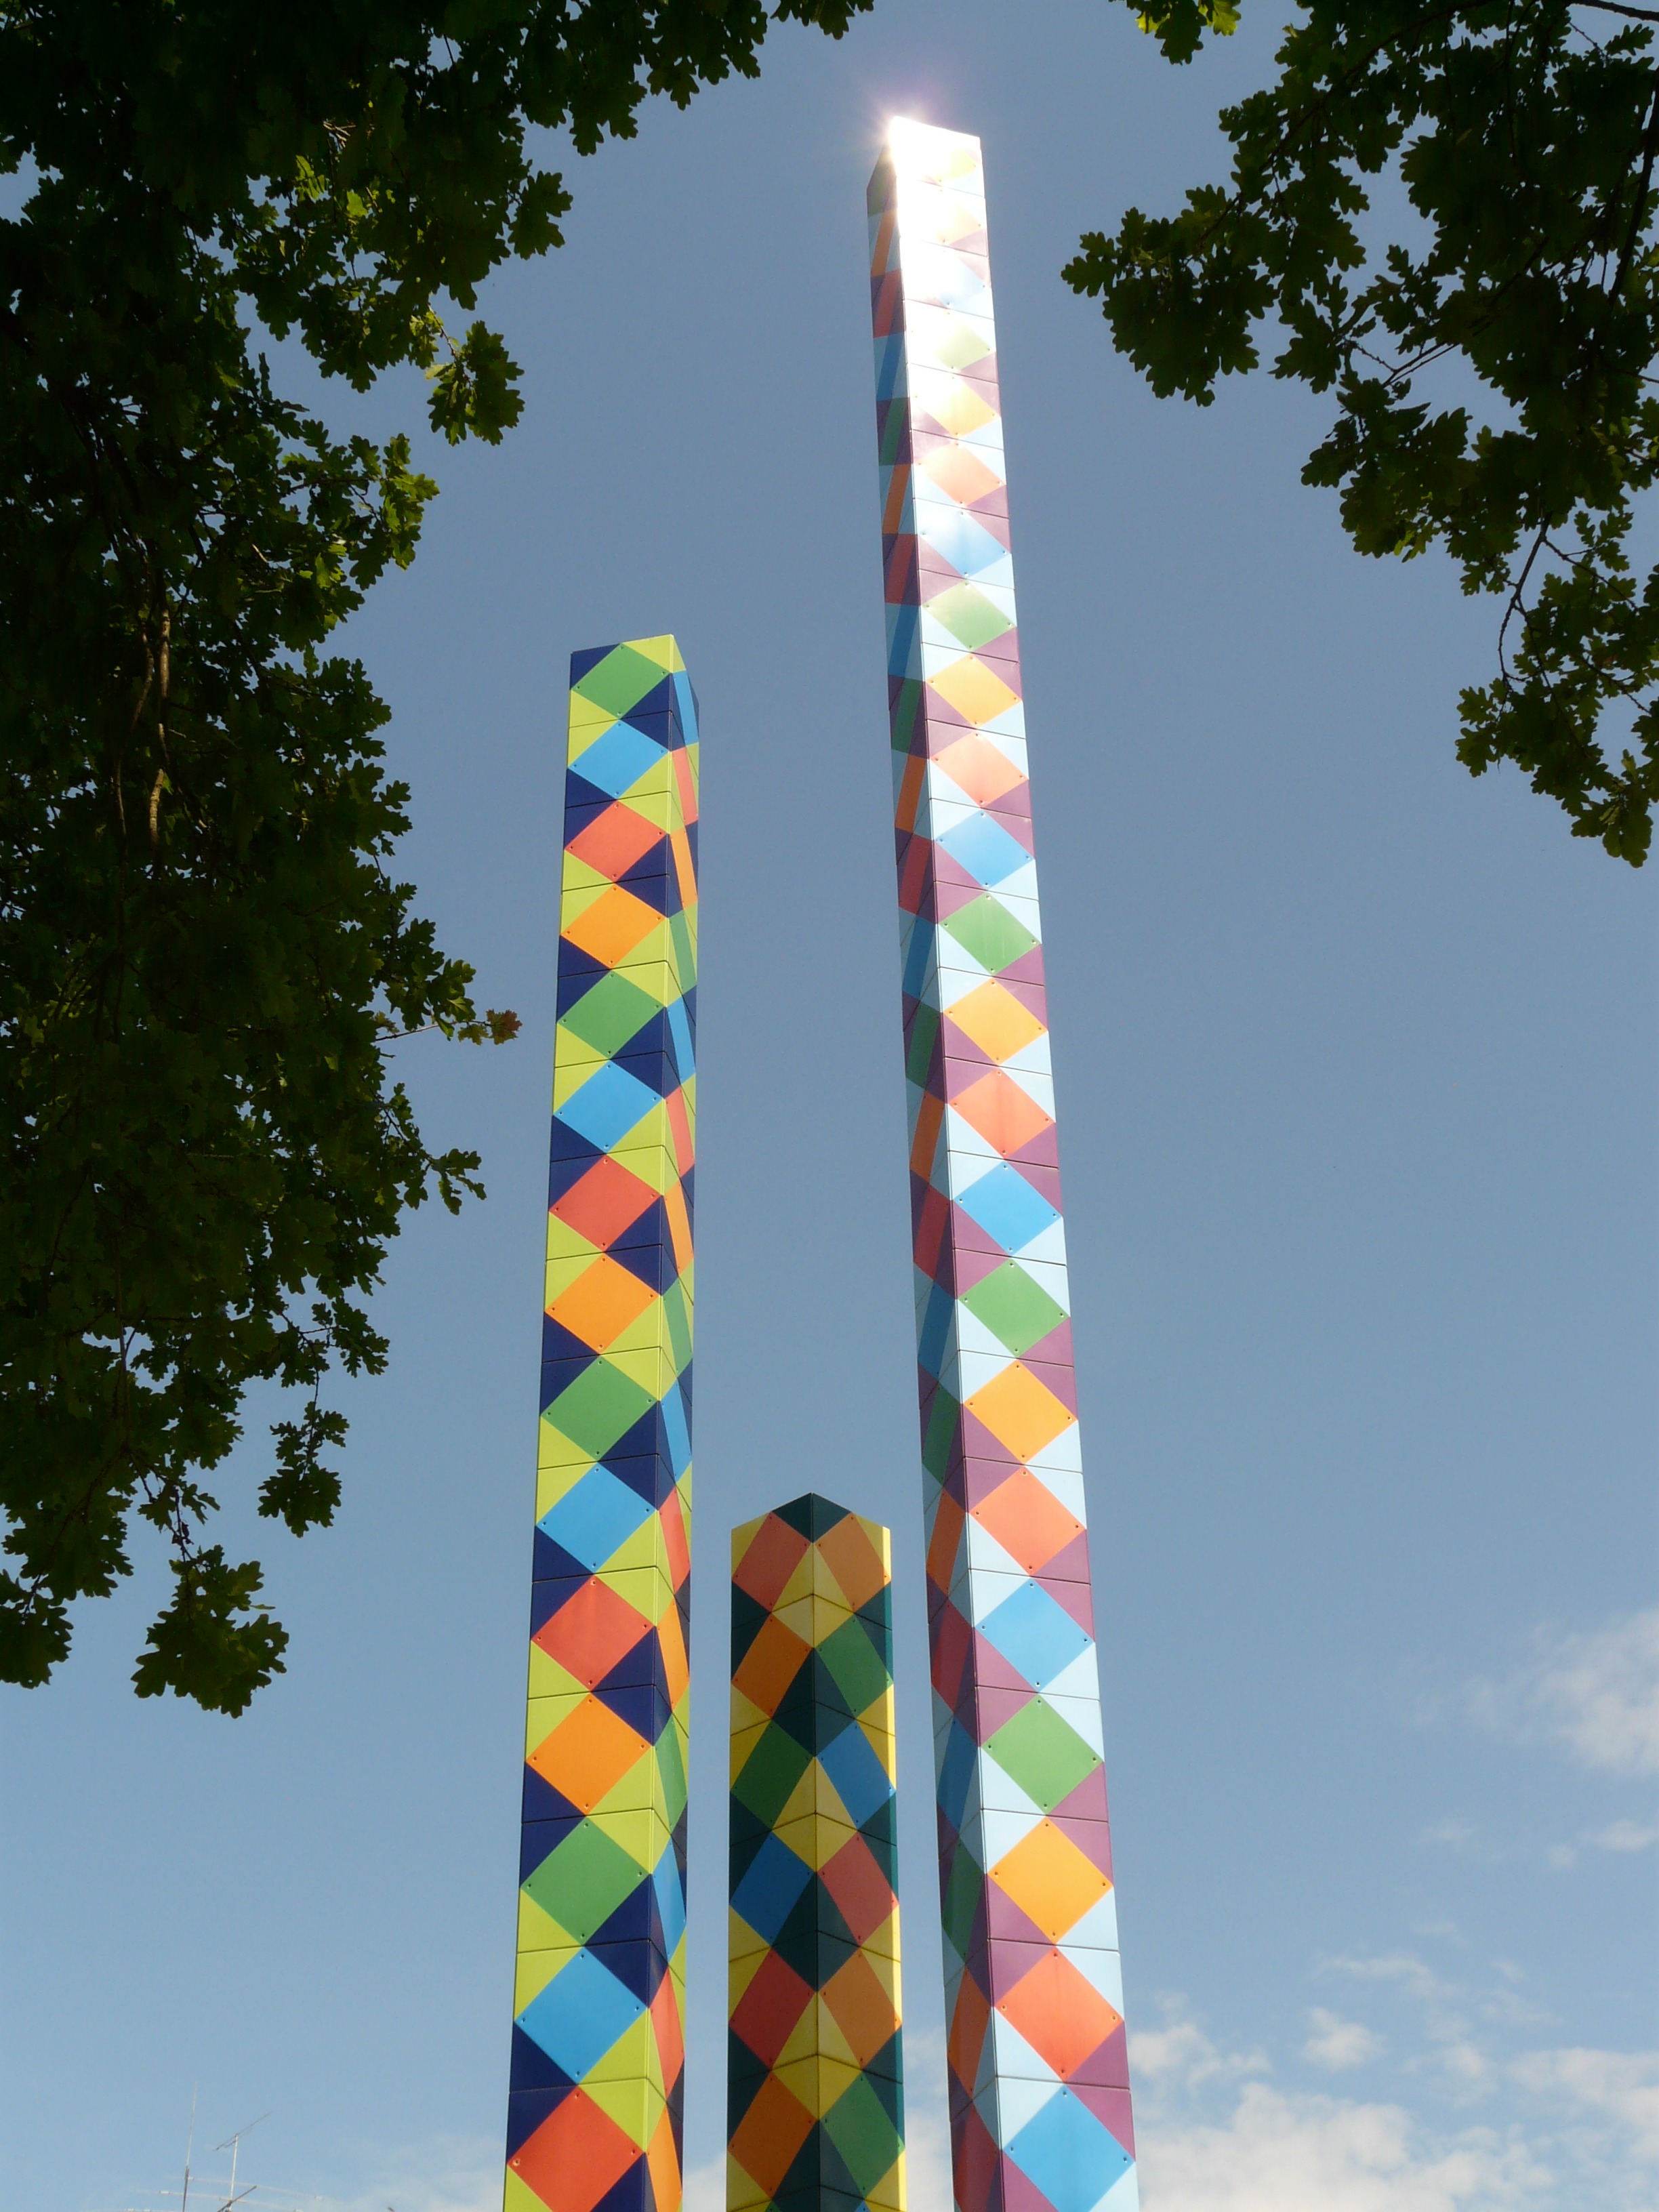
skyscraper, tower, colorful, artwork, totem pole, art, bright, obelisk, totem, columnar